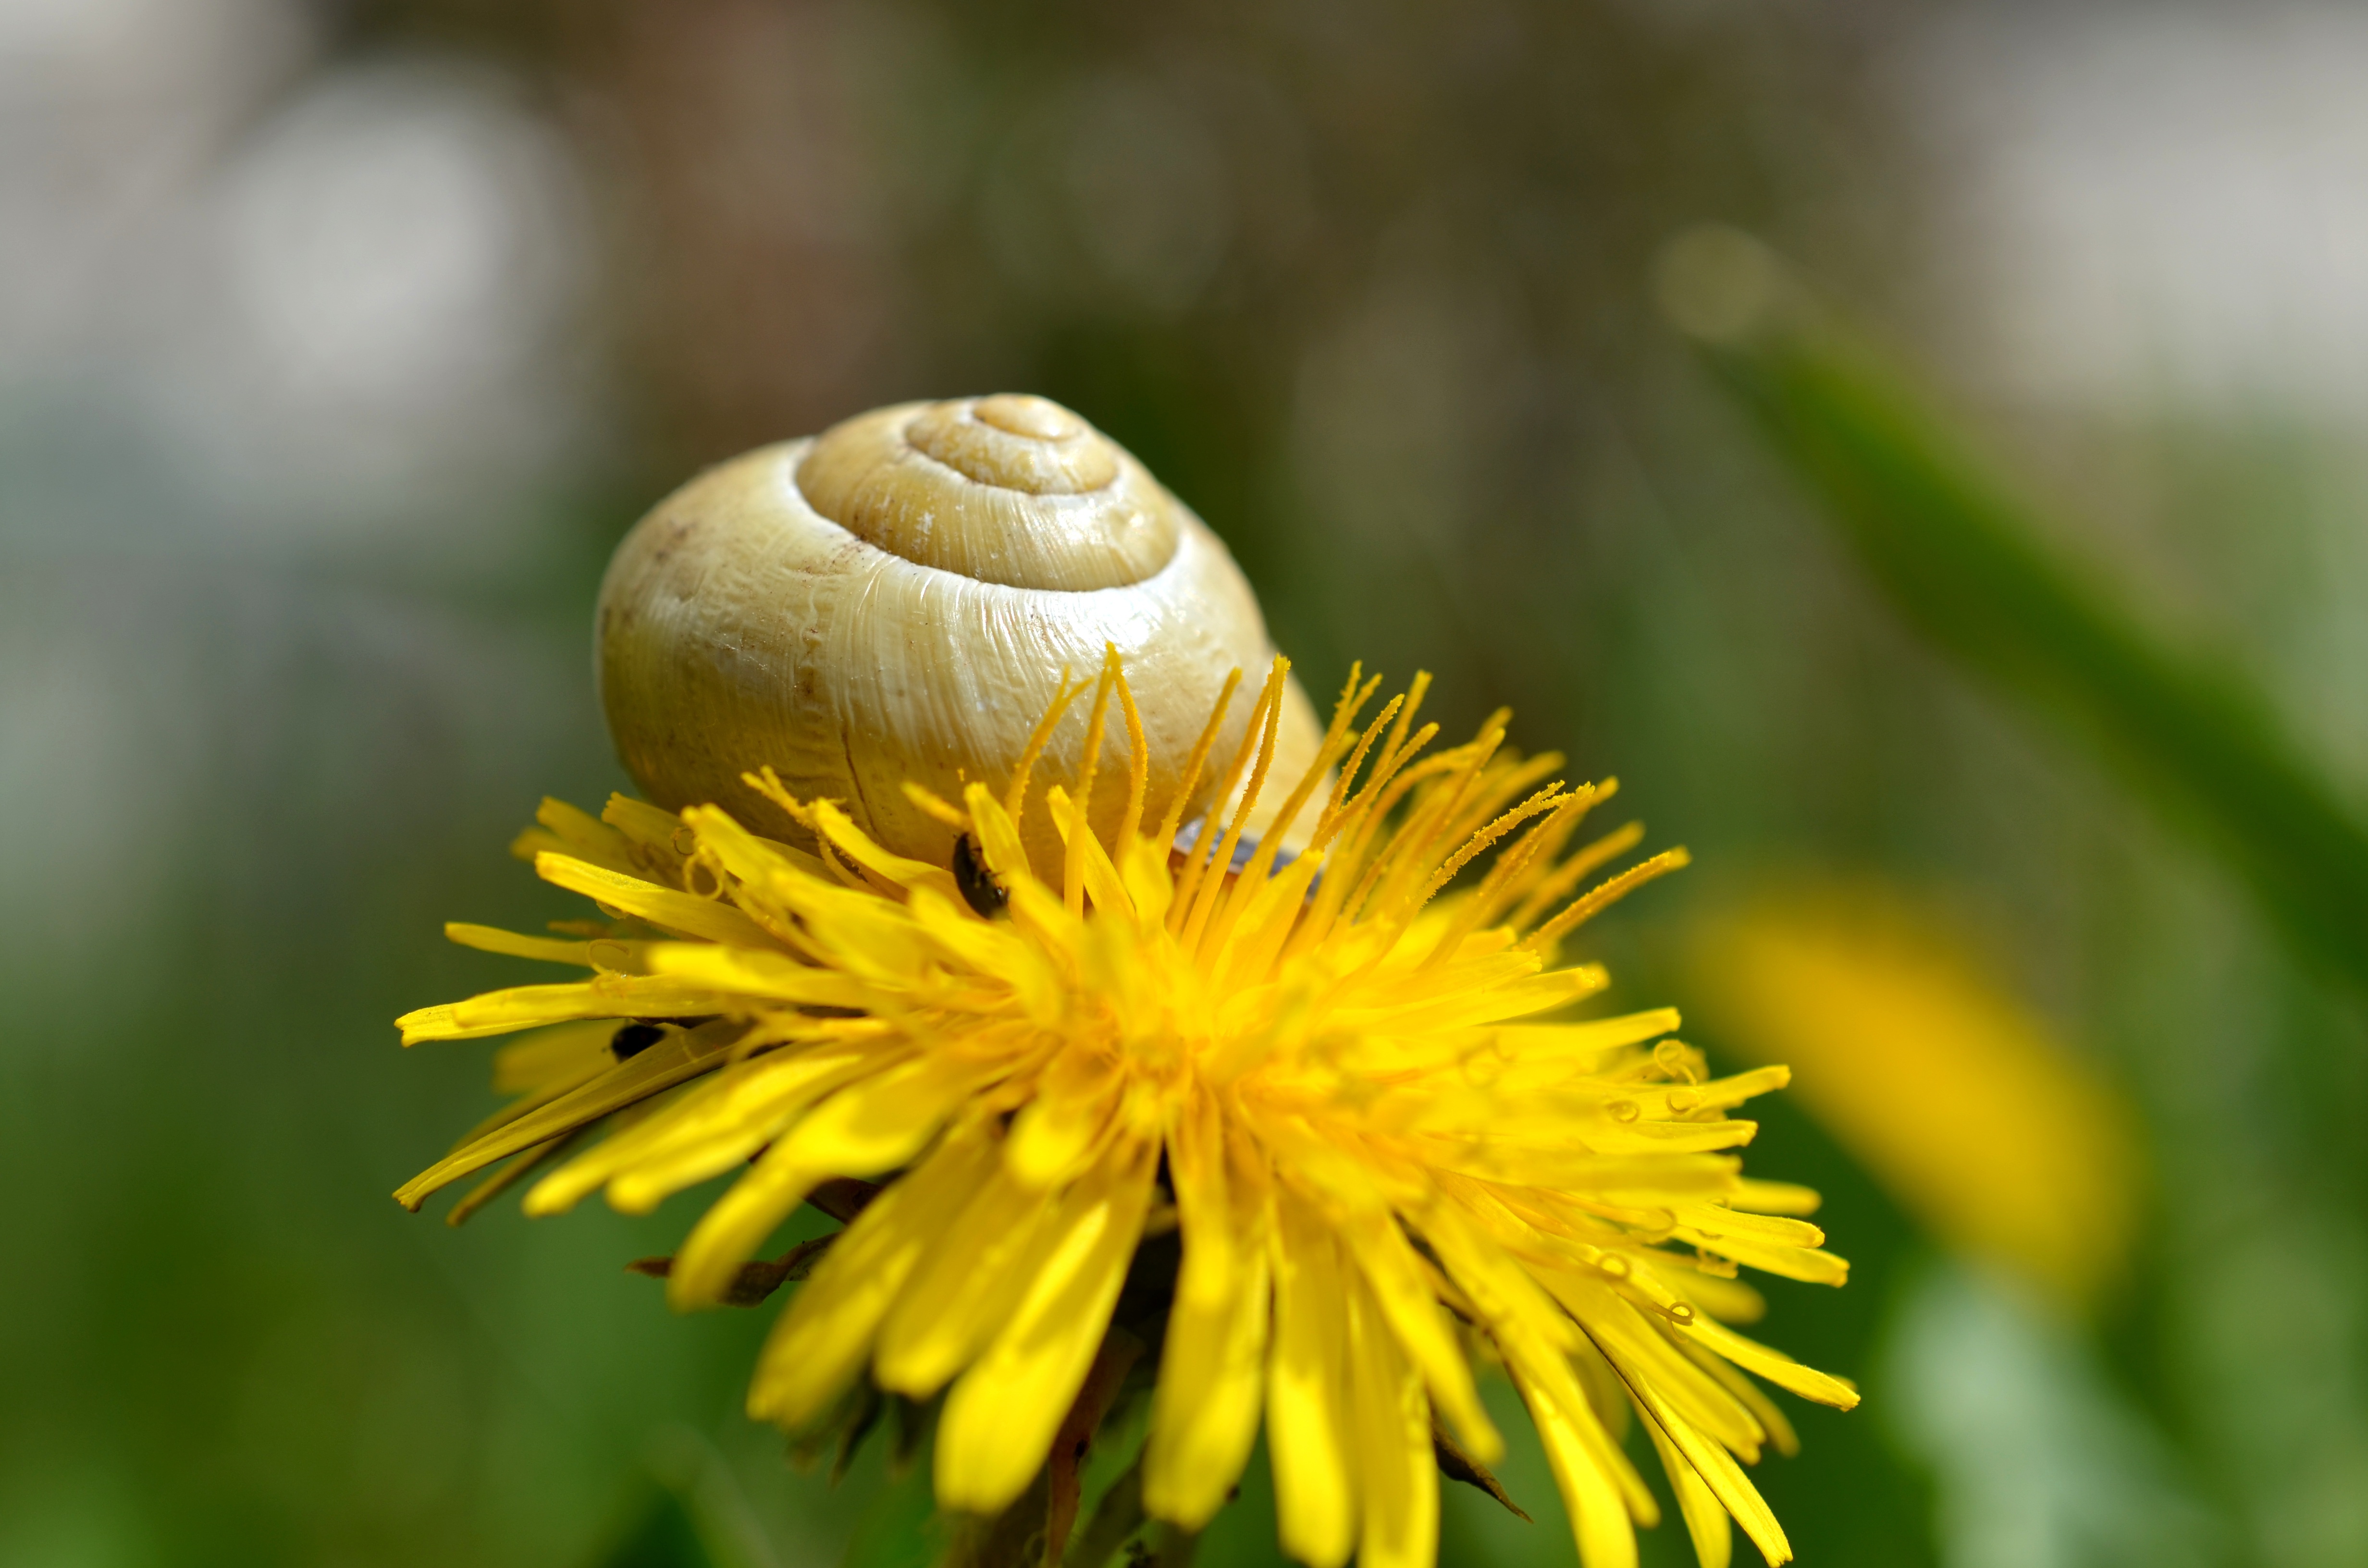
nature, plant, photography, meadow, dandelion, sunlight, leaf, flower, green, botany, yellow, flora, fauna, shell, wildflower, flowers, close up, snail, nectar, macro photography, flowering plant, daisy family, plant stem, land plant